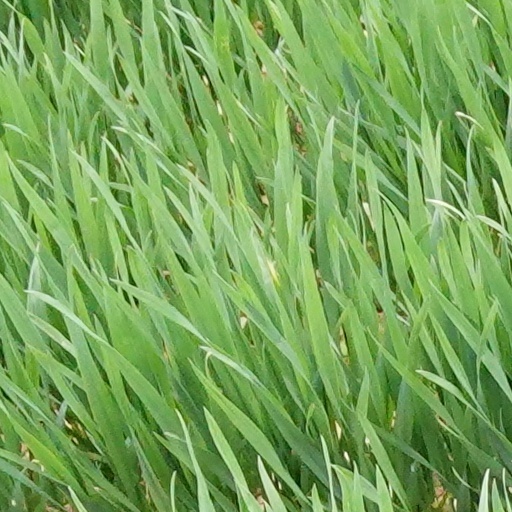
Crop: wheat